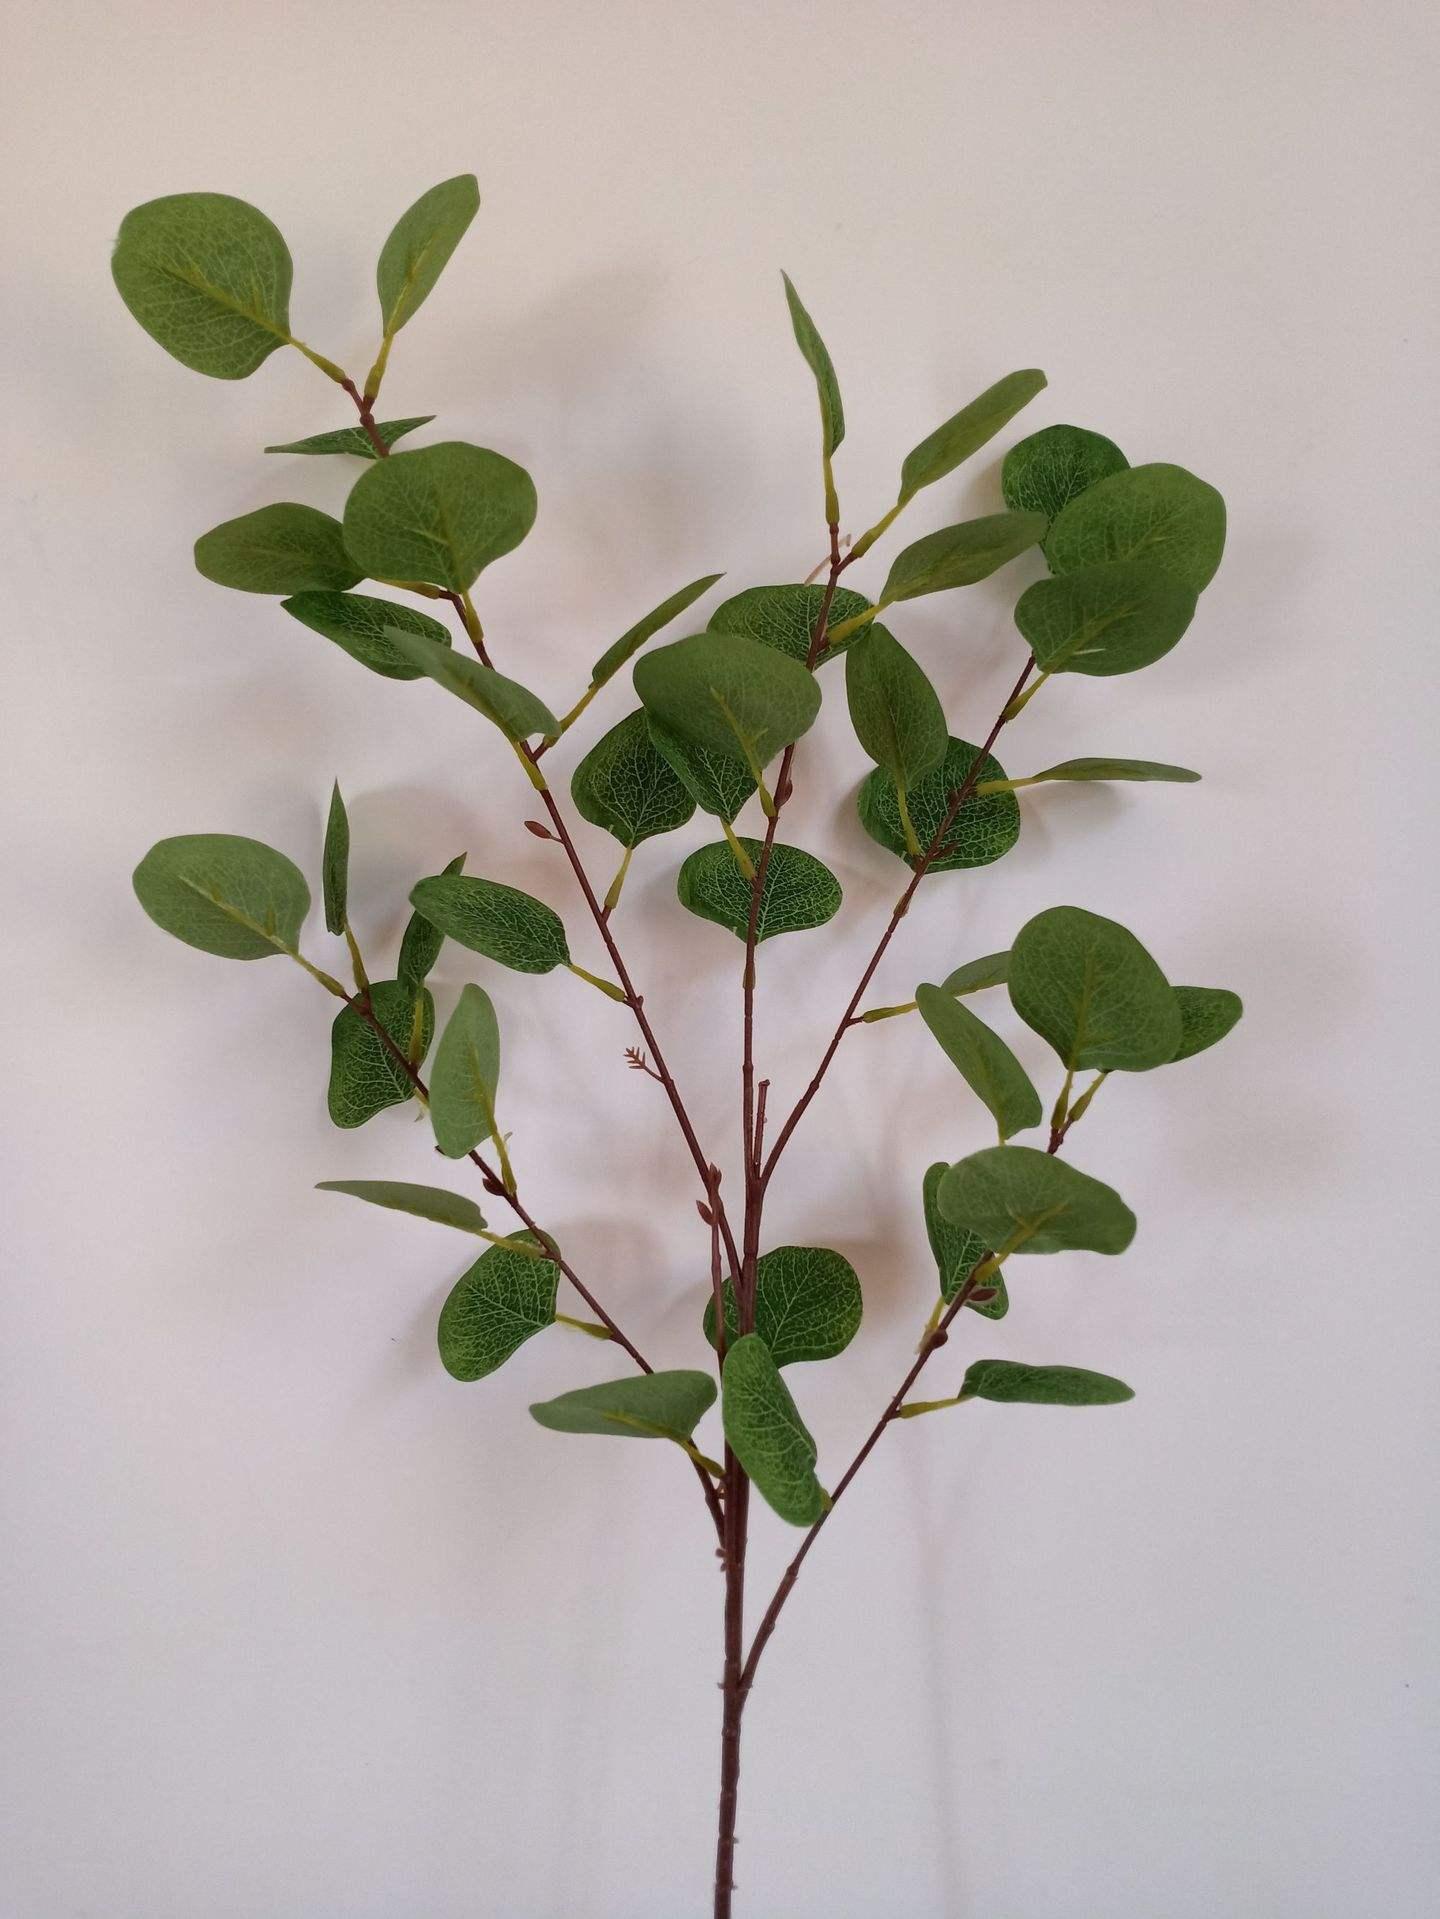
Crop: apple
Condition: healthy